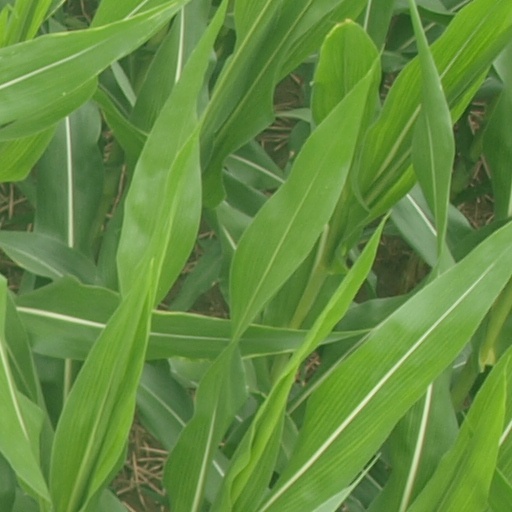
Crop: maize; corn